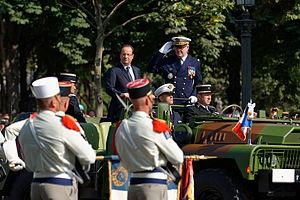
François Hollande passe en revue les troupes, accompagné par l'amiral Édouard Guillaud, chef d'état-major des armées, lors du défilé du 14 juillet 2013 sur les Champs-Élysées à Paris.
Édouard Guillaud, né le 10 juillet 1953 à Paris, est un militaire français. Amiral, il est chef de l'état-major particulier du président de la République du 4 octobre 2006 au 24 février 2010, puis chef d'État-Major des armées du 25 février 2010 au 14 février 2014.